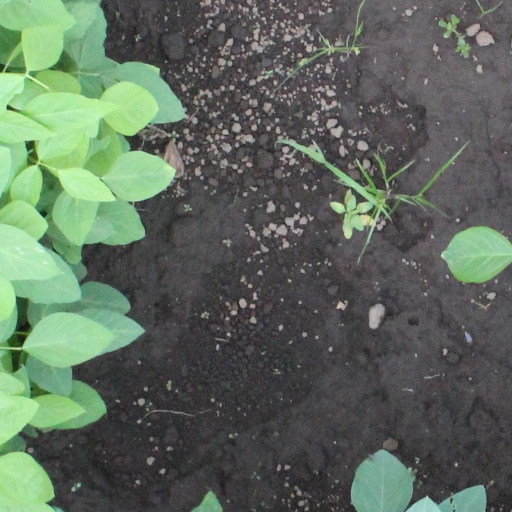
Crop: soybean